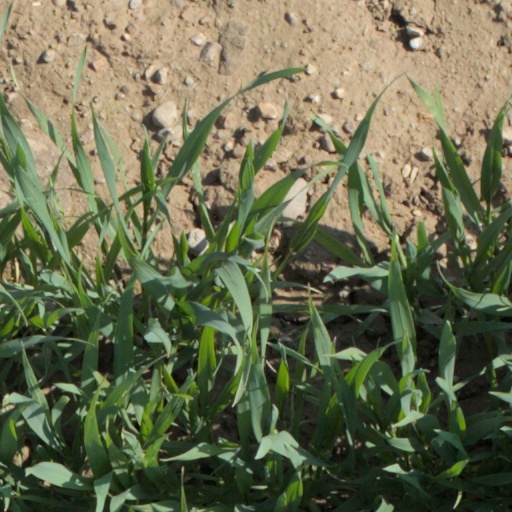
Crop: wheat